Sainte-Croix de Quimperlé Abbey

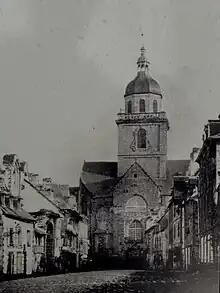
The abbey before 1862, with the bell tower built by the Mauristes.

Placed under the commende regime in 1553, the abbey went into relative decline, with less maintenance of the buildings, particularly the church. The treasure disappeared. As for the crypt housing the relics of Saint Gurloës, it became a meeting place.